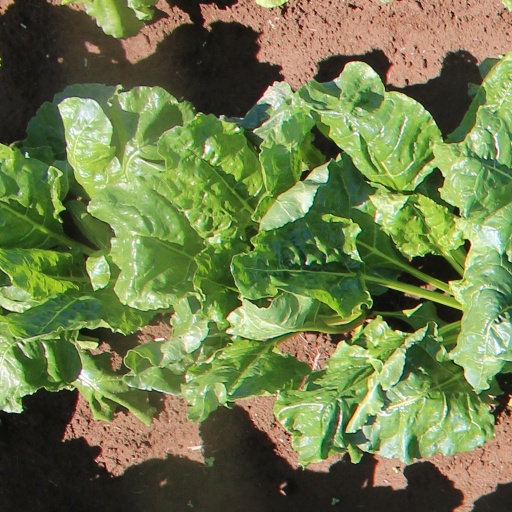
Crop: sugar beet